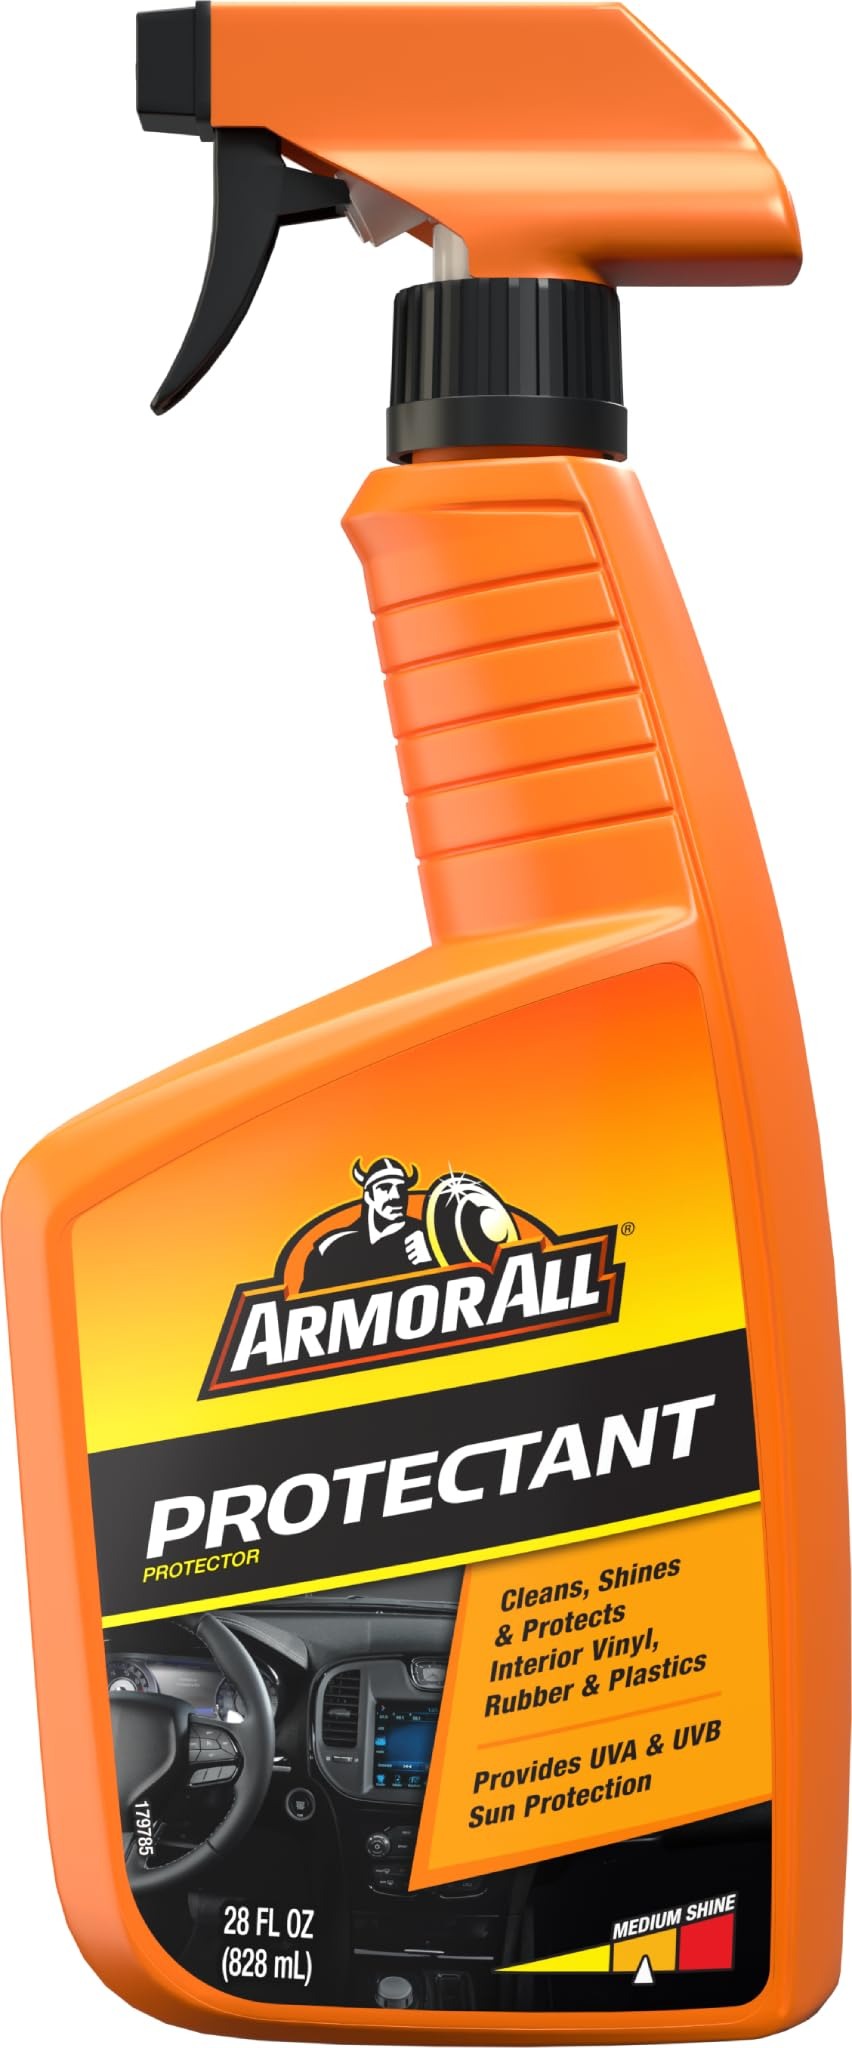
Item Name: Armor All Interior Car Cleaner Spray Bottle, Protectant Cleaning for Cars, Truck, Motorcycle, 28 Fl Oz, 10228
Bullet Point 1: Protects and preserves your car's rich look
Bullet Point 2: Helps prevent cracking fading discoloration and premature aging
Bullet Point 3: Brings out a beautiful deep shine with a non-greasy finish
Bullet Point 4: Safely cleans away dirt, dust and debris
Bullet Point 5: Renews and revitalizes vinyl rubber and plastic
Value: 28.0
Unit: Count

Price: 12.715